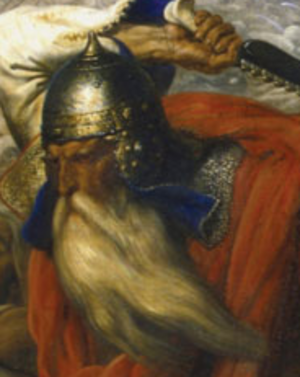
Abd al-Rahman ibn Abd Allah al-Ghafiqi, est un général omeyyade et wali d'al-Andalus du viiiᵉ siècle.